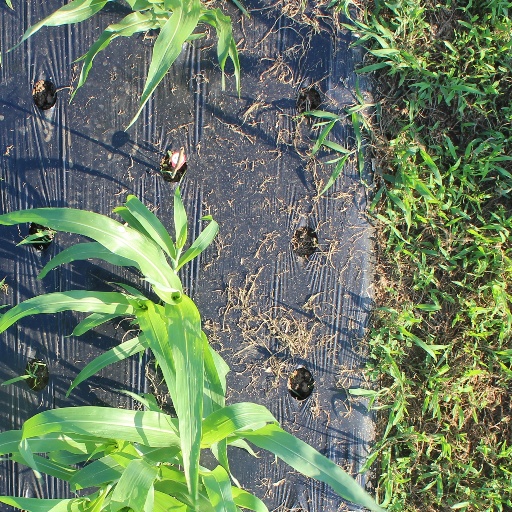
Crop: sorghum